Sulis

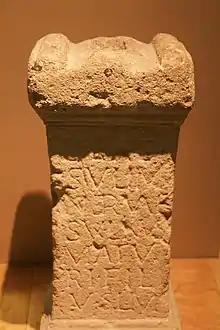
Altar from the Hot Bath, which reads "To the goddess Sulis Minerva Sulinus, son of Maturus, willingly and deservedly fulfilled his vow."

Sulis was not the only goddess exhibiting syncretism with Minerva. Senua's name appears on votive plaques bearing Minerva's image, while Brigantia also shares many traits associated with Minerva. The identification of multiple Celtic gods with the same Roman god is not unusual (both Mars and Mercury were paired with a multiplicity of Celtic names). On the other hand, Celtic goddesses tended to resist syncretism; Sulis Minerva is one of the few attested pairings of a Celtic goddess with her Roman counterpart.